Heavenly Bodies (film)

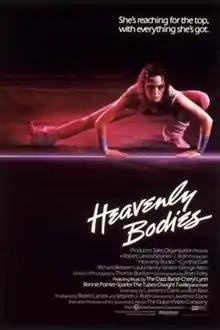
Theatrical release poster

Heavenly Bodies is a 1984 Canadian drama film directed by Lawrence Dane and written by Lawrence Dane and Ron Base. The film stars Cynthia Dale, Richard Rebiere, Walter George Alton, Laura Henry, Stuart Stone and Patricia Idlette. The film was released on February 1, 1985, by Metro-Goldwyn-Mayer.